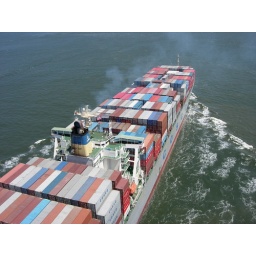
ship under the golden gate